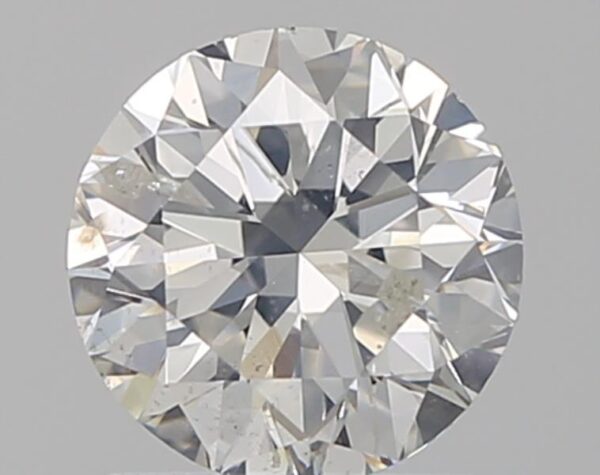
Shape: round
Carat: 1
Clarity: SI2
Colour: G
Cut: EX
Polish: EX
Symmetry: EX
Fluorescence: N
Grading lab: IGI
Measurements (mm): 6.28 x 6.24 x 3.97